Super Rhino

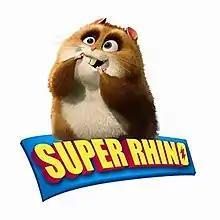

Super Rhino is a 2009 American animated comedy direct-to-video short film, produced by Walt Disney Animation Studios and starring the characters from feature film "Bolt". Directed by Nathan Greno, the short film picks up sometime after the conclusion of "Bolt". The excitable and TV obsessed hamster Rhino finds out his friends Penny and Bolt have been kidnapped. Rhino has to save them from the evil Dr. Calico. The short inspires "Bolt: The Video Game" and is a spin-off to the fictional TV show featuring Bolt.